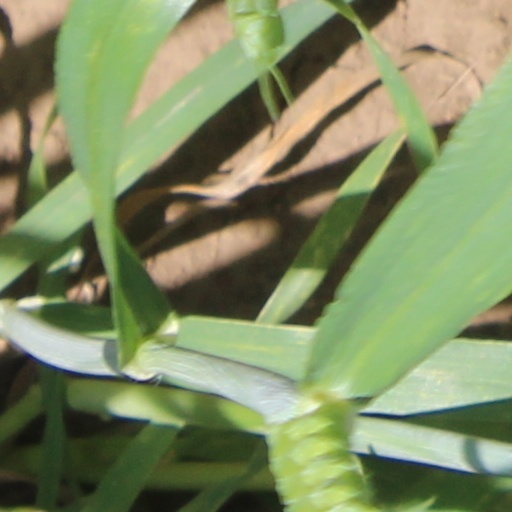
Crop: wheat